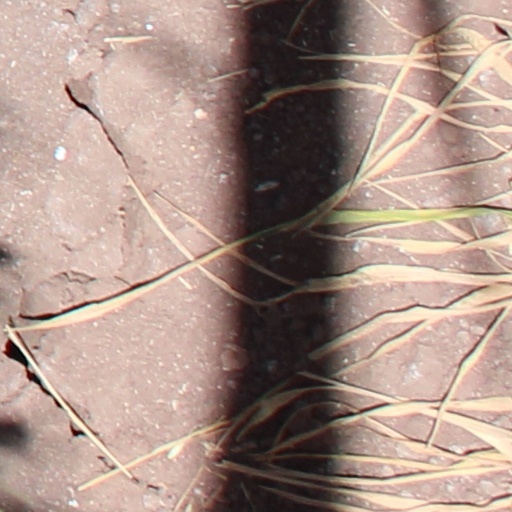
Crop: wheat